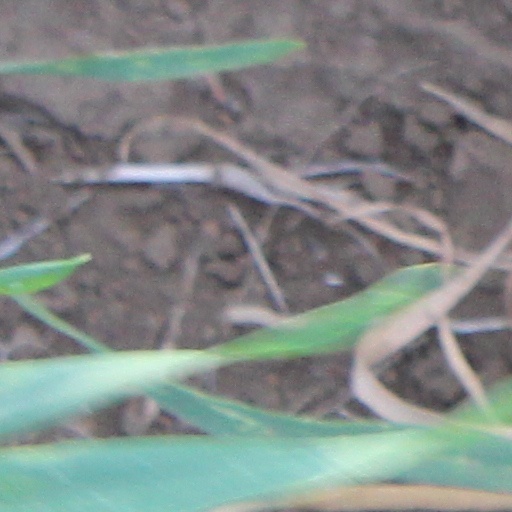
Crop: wheat